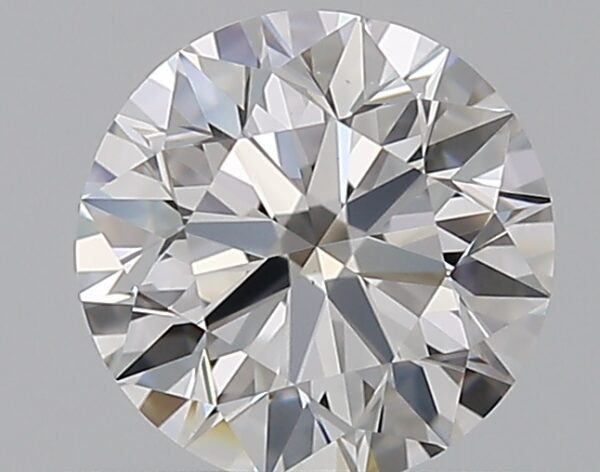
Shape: round
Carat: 0.51
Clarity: VS2
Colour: D
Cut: EX
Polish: EX
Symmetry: EX
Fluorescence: N
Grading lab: GIA
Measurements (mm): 5.08 x 5.11 x 3.18